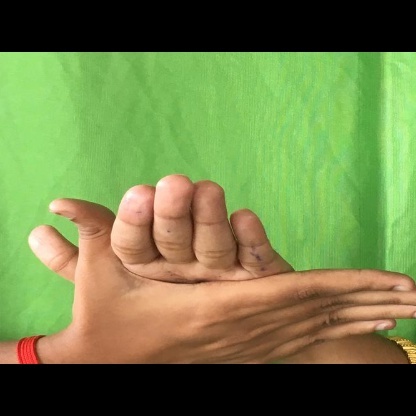
Mudra: Chakra